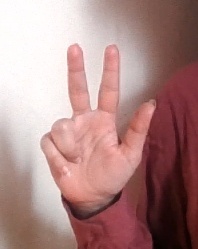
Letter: al